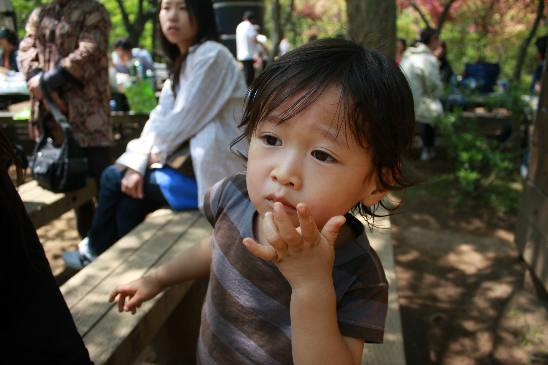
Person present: Yes